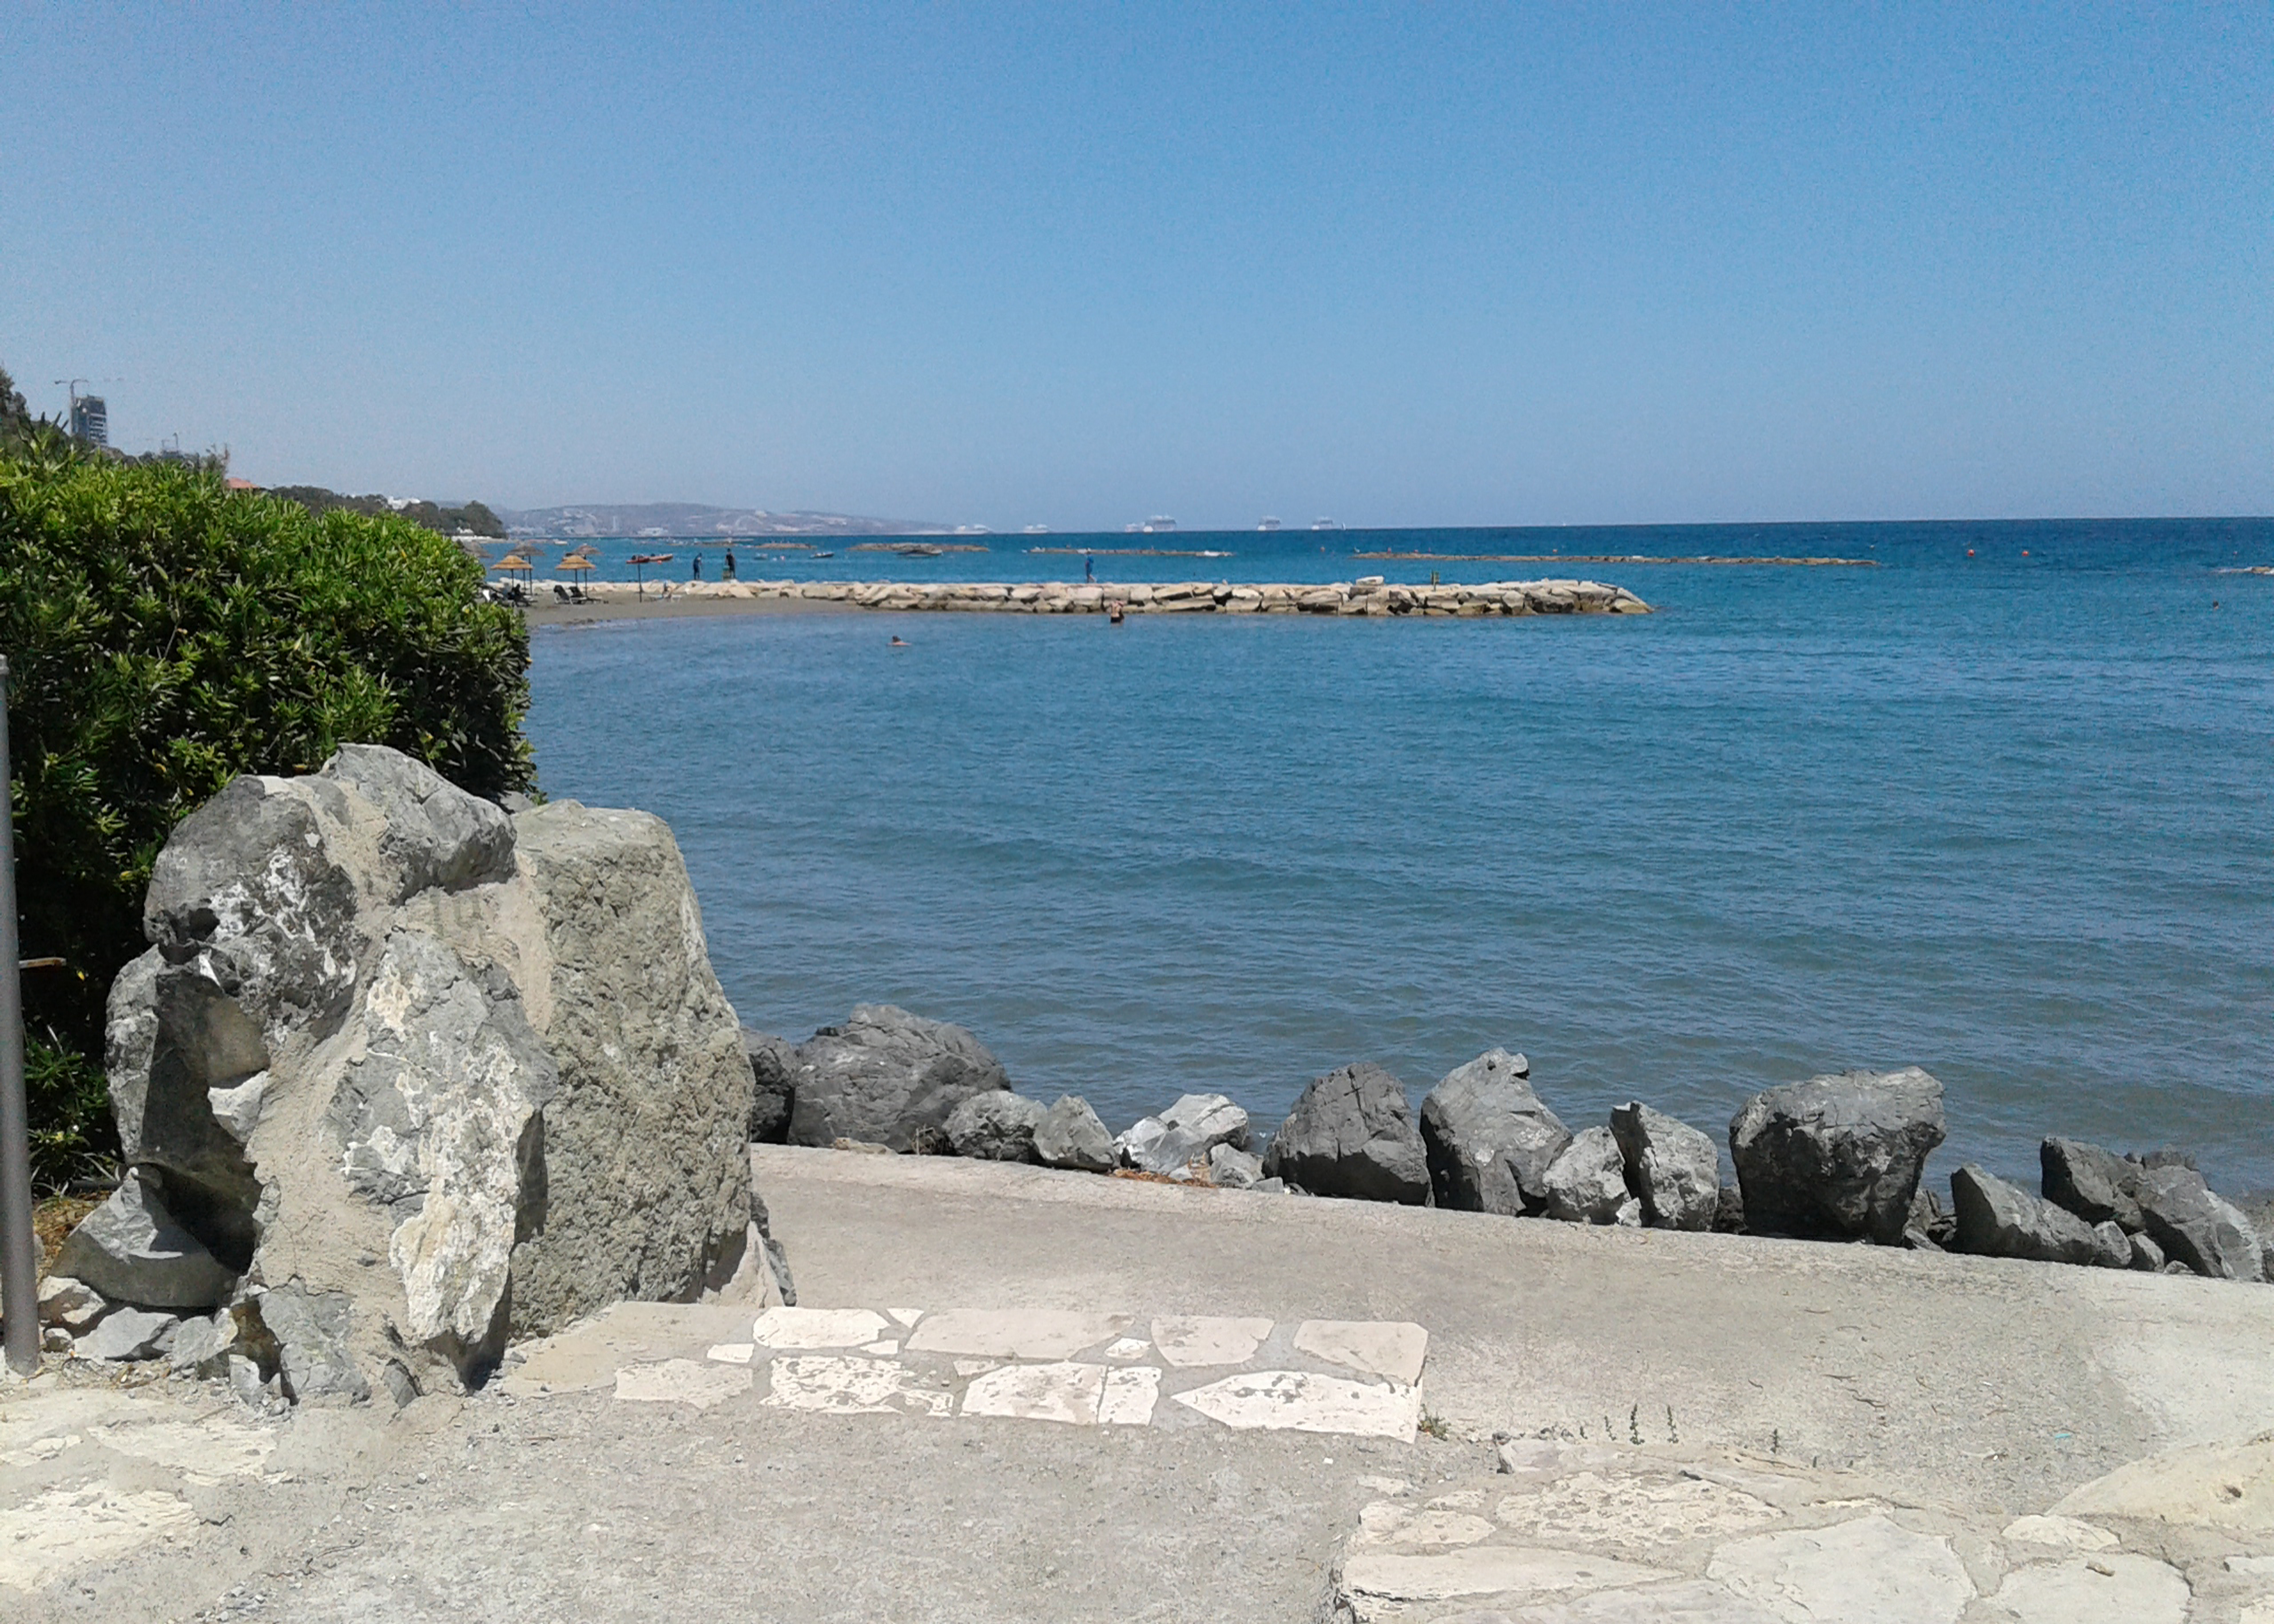
sky, sea, rocks, within walking, water, azure, coastal and oceanic landforms, horizon, bedrock, landscape, headland, wood, beach, formation, wind wave, lake, shore, island, geology, cape, rock, ocean, coast, bay, klippe, tropics, sand, erosion, inlet, tourism, promontory, skerry, wave, channel, outcrop, sound, plant, Raised beach, cove, tree, boulder